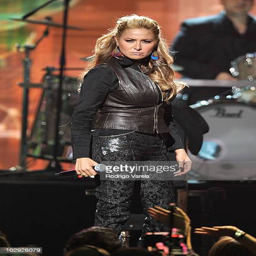
latin pop artist performs onstage at awards